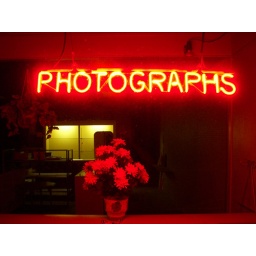
The white flowers bathed in neon glow just made the shot for me, or so I thought at 3am.